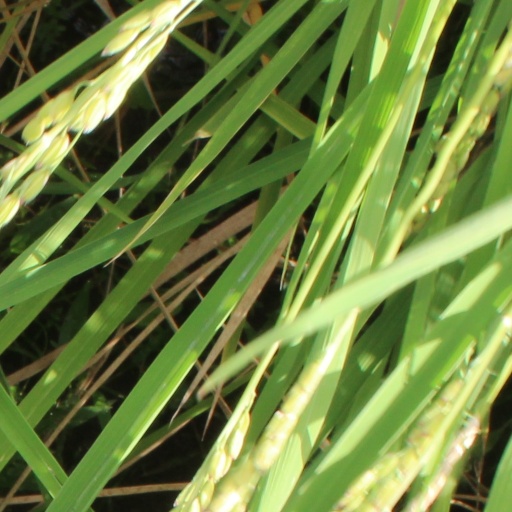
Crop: rice